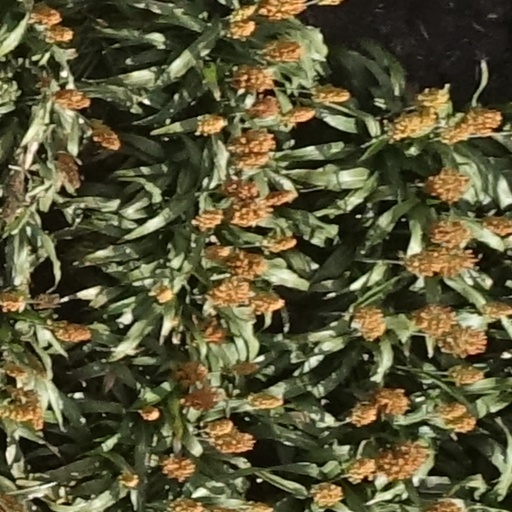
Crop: sorghum